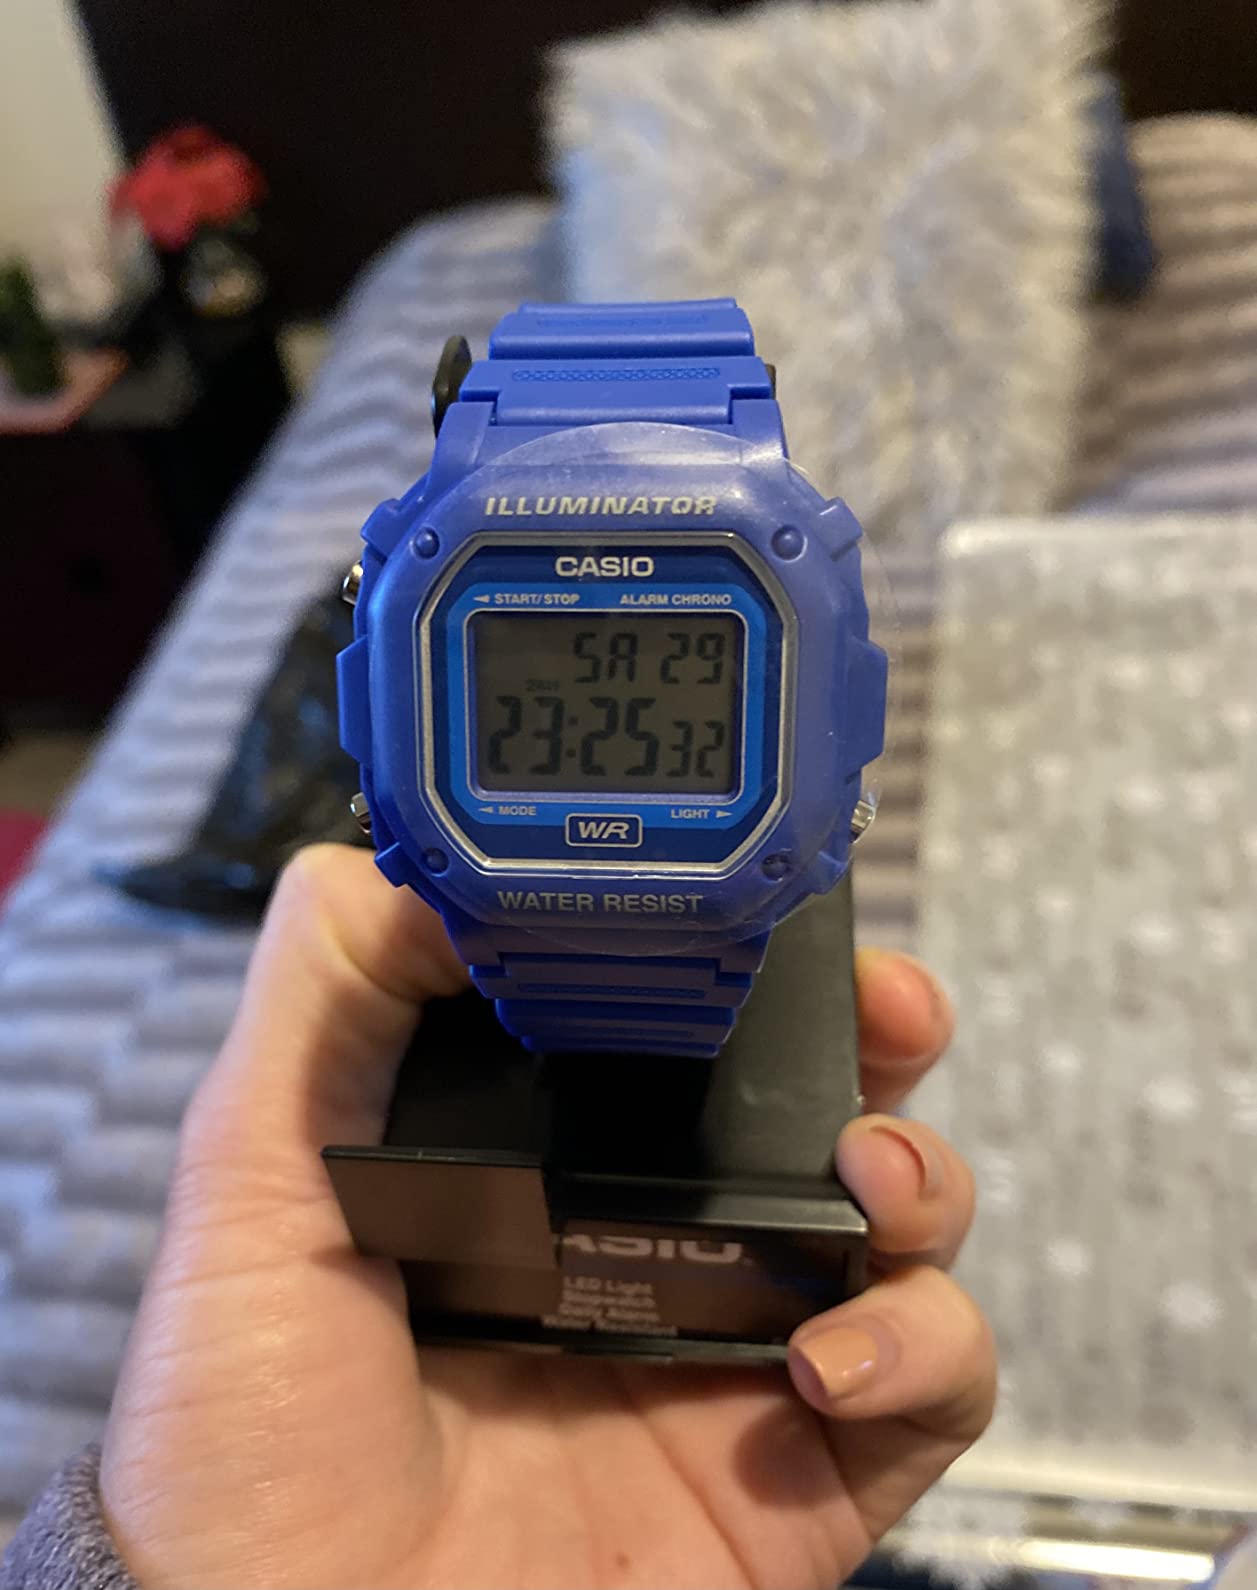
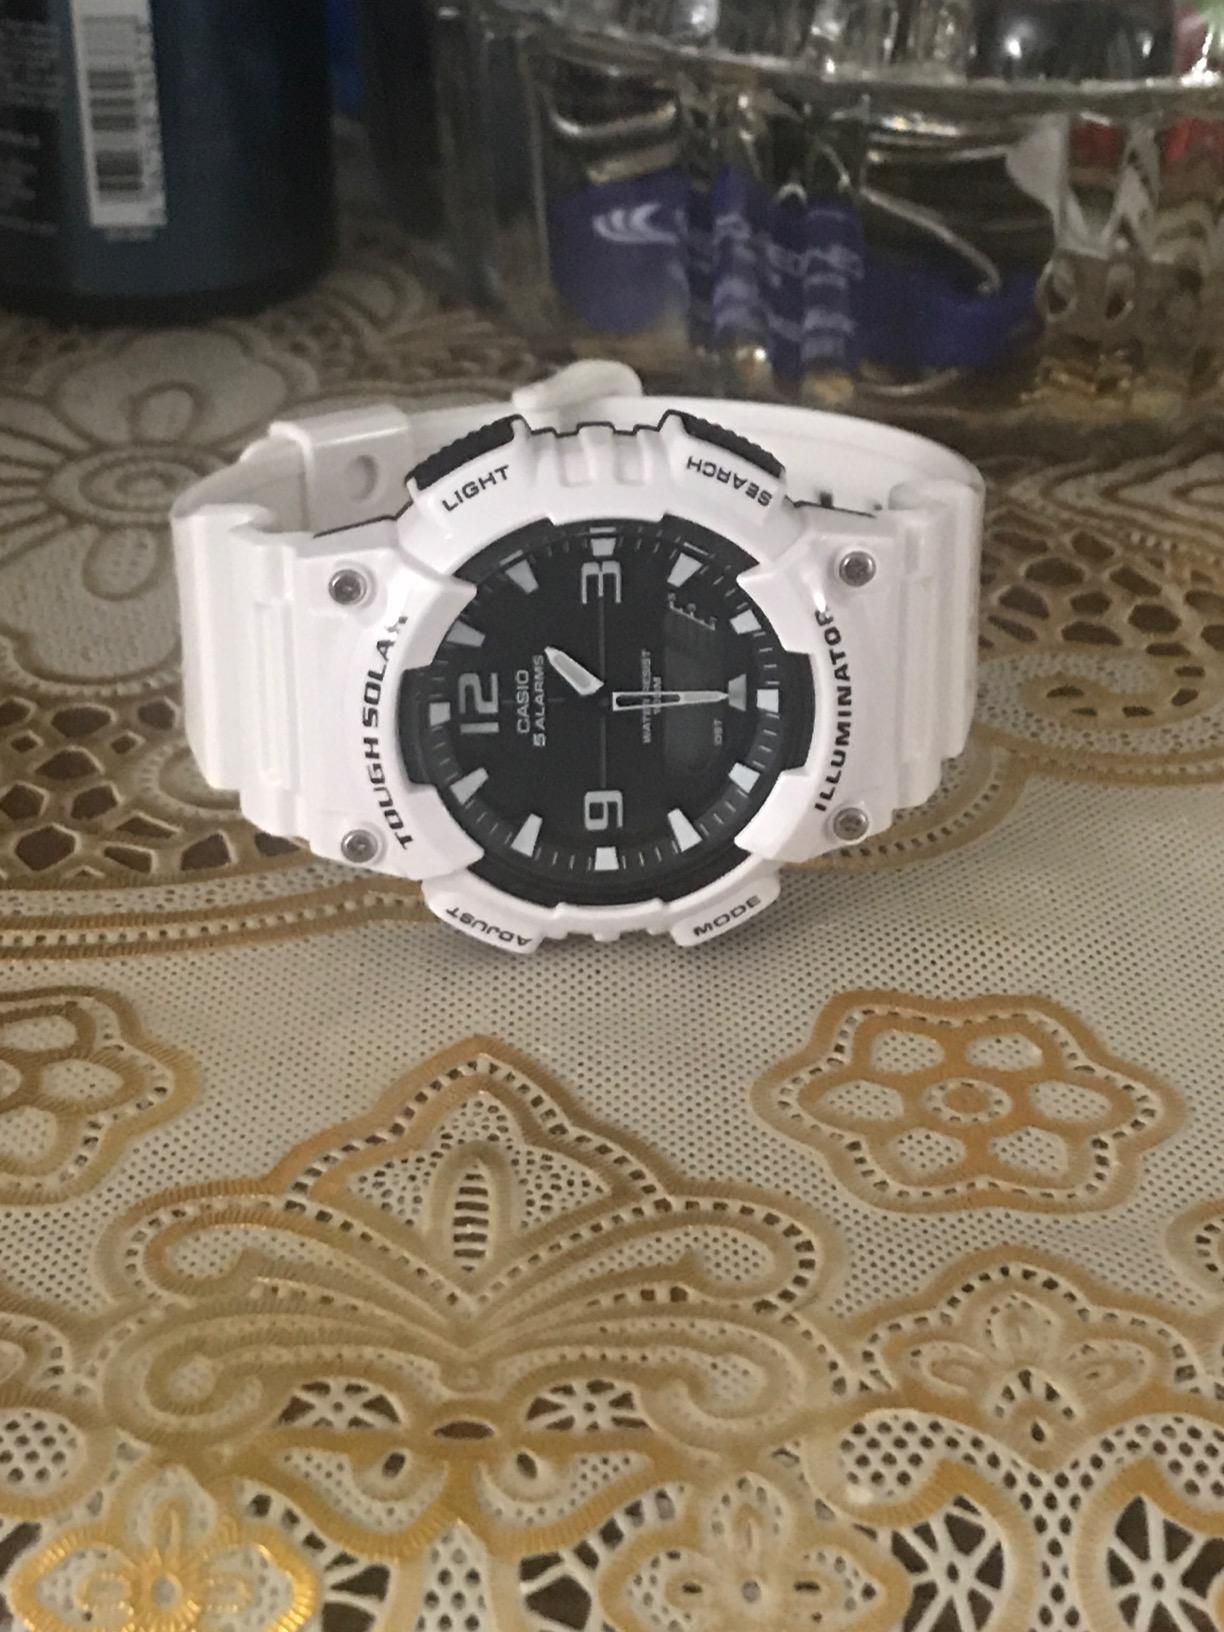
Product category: accessories_watch
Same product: no